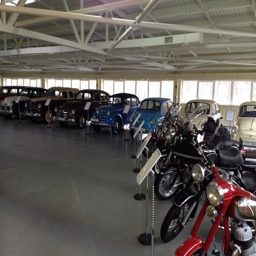
the president 's palace is apparently well - supplied with classic cars and motorcycles